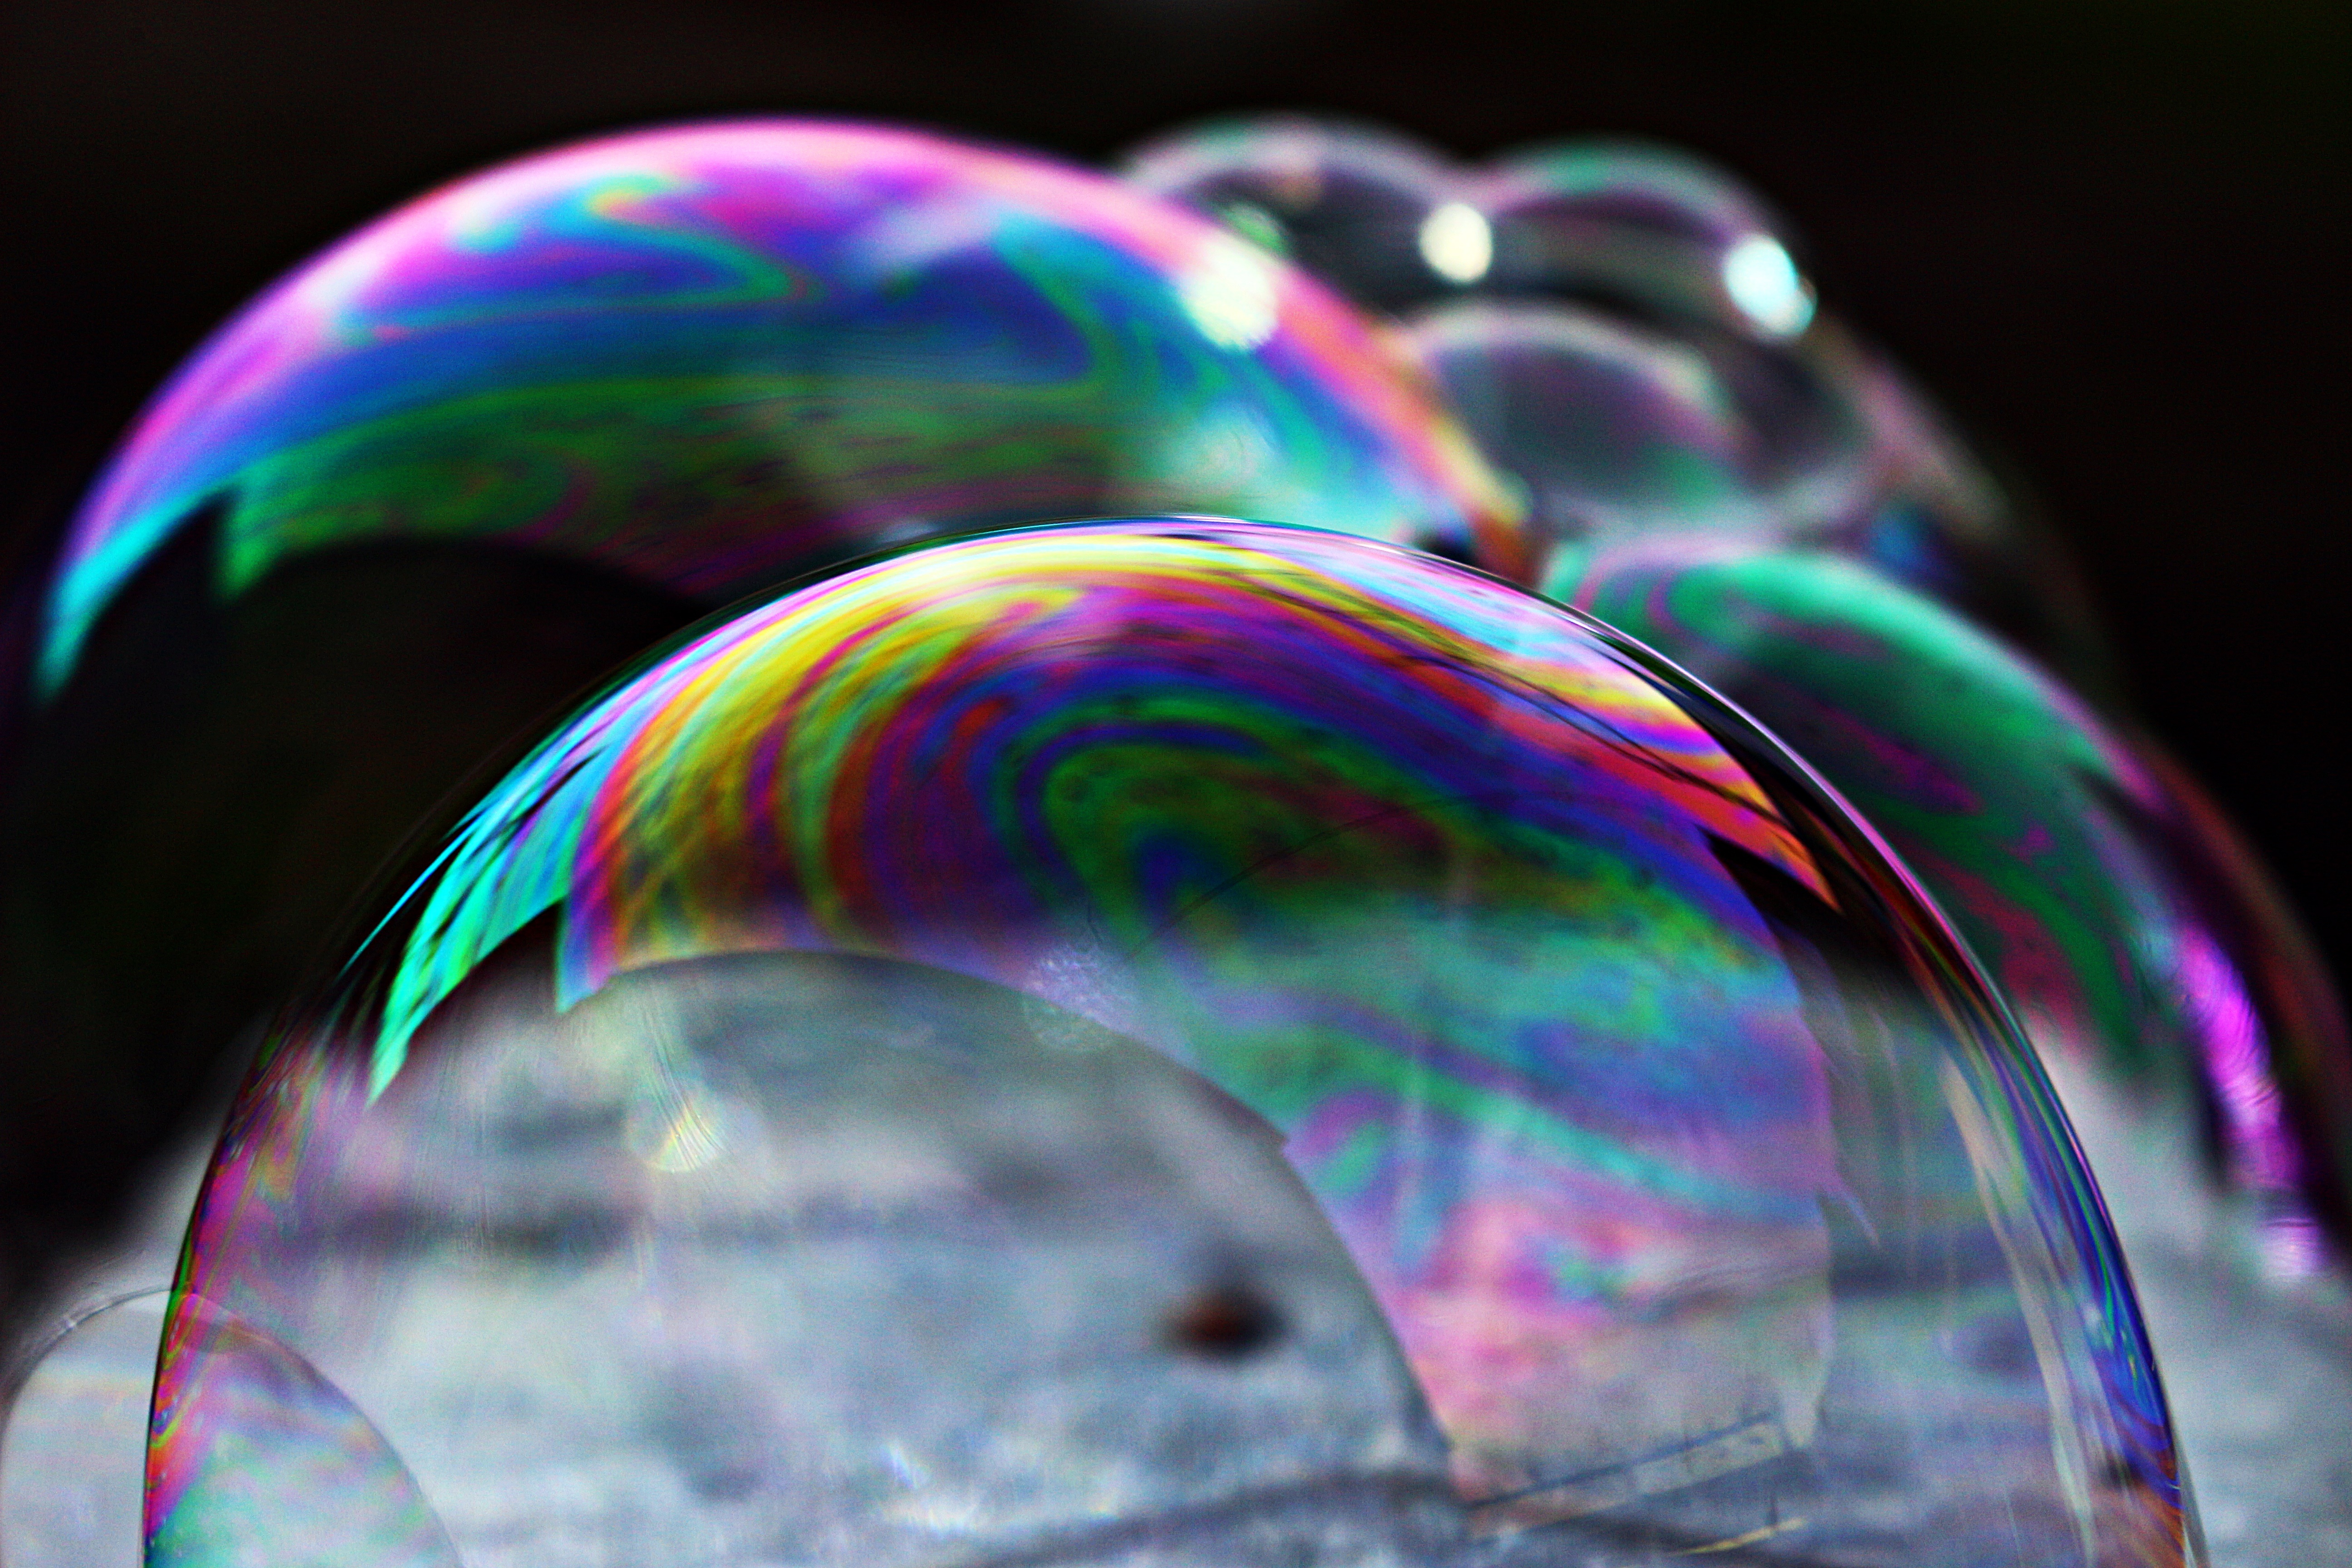
water, light, photography, wave, purple, glass, line, green, reflection, color, blue, colorful, bubble, circle, close up, rainbow, eye, sphere, organ, soap bubble, shape, mirroring, iridescent, macro photography, meteorological phenomenon, atmosphere of earth, computer wallpaper, liquid bubble, fractal art